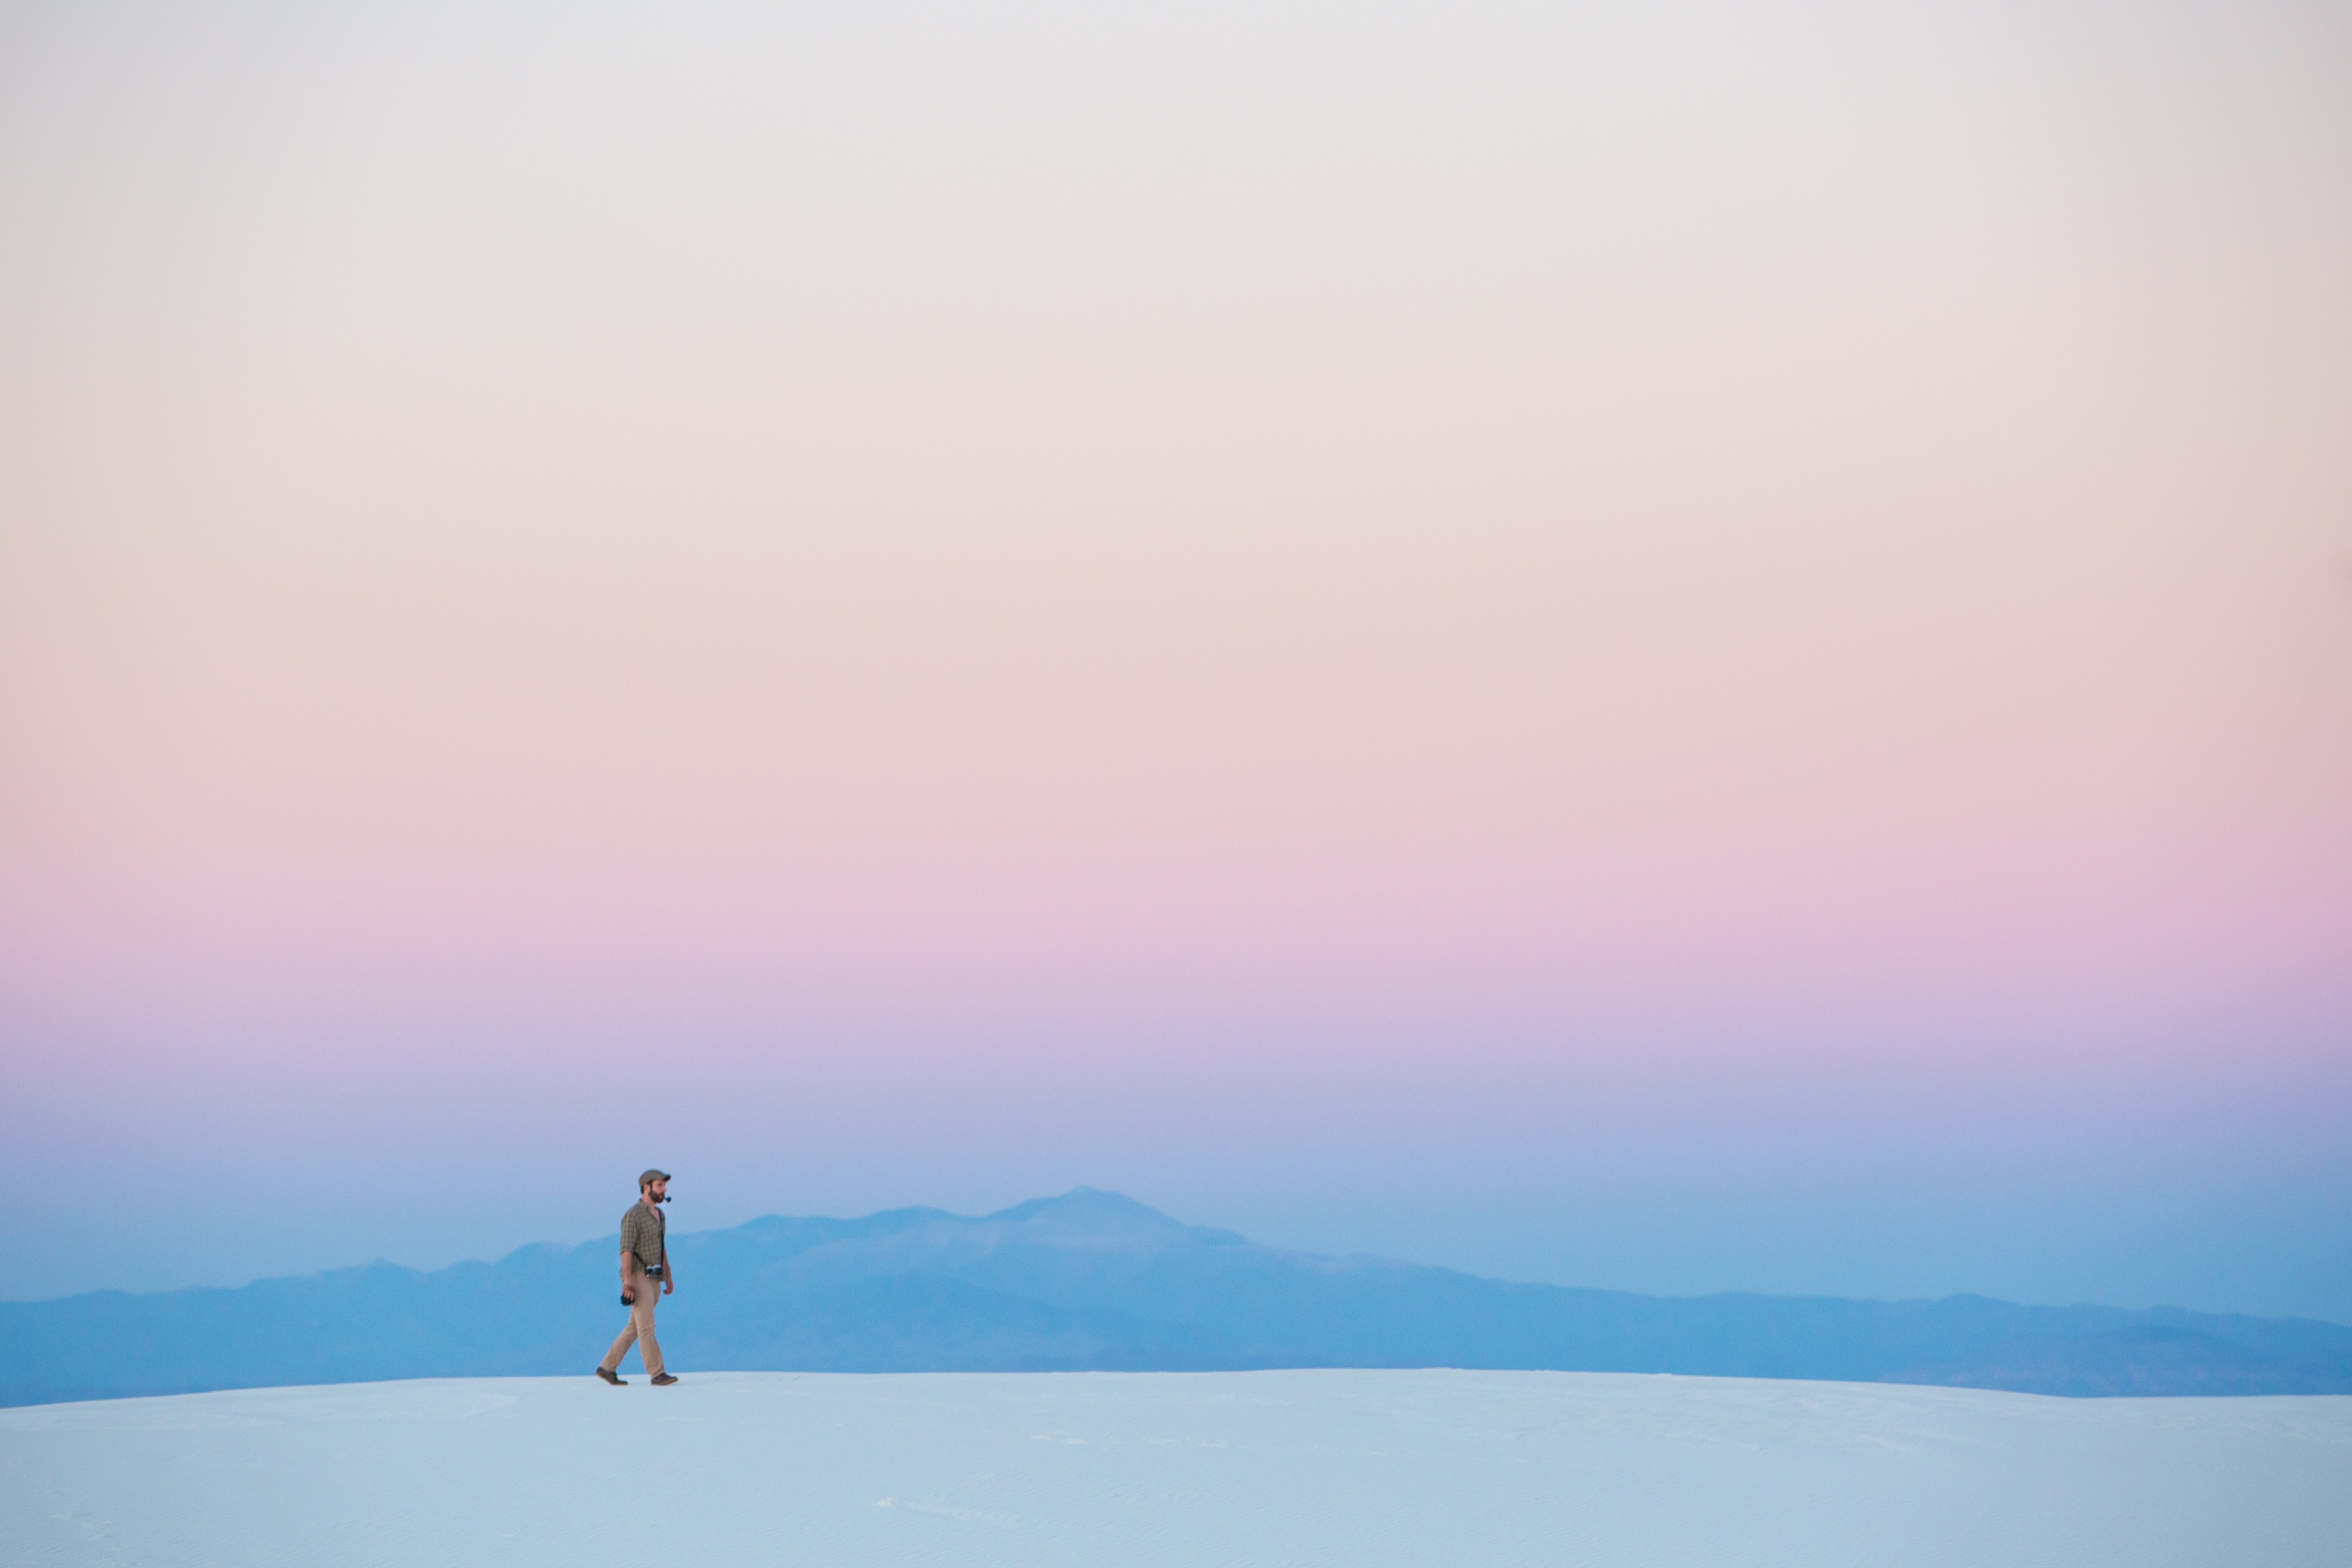
sea, sand, ocean, horizon, mountain, sky, fog, sunrise, mist, morning, wave, lake, dawn, alone, new mexico, white sand, minimal, atmospheric phenomenon, atmosphere of earth